Damned the Day I Met You

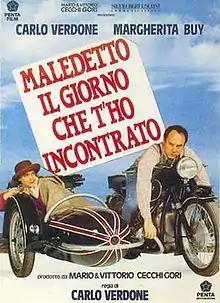

Damned the Day I Met You is a 1992 Italian romantic comedy film directed by Carlo Verdone. The film won five David di Donatello Awards, for best screenplay, best actor, best cinematography, best editing and best supporting actress (Elisabetta Pozzi). For her performance Margherita Buy won the Ciak d'oro for best actress.